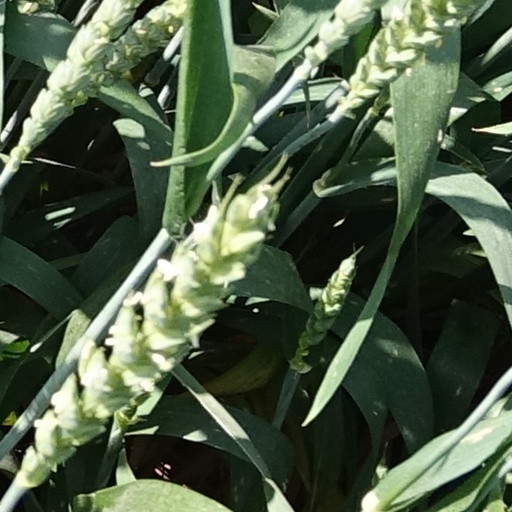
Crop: wheat